Anne of Romania

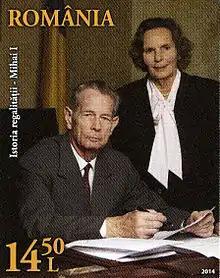
Michael and Anne on a 2014 Romanian stamp

After their wedding in 1948, Anne and Michael rented a house in Hertfordshire for four years, where they became market gardeners and farmed poultry. In 1956 they moved to Versoix on Lake Geneva, and raised five daughters there. In 1992, they visited Romania for three days; it was her first visit to the country. From 1993 to 1997, despite repeated attempts, Michael was refused entry to Romania by the hostile Romanian government. During these years Anne visited the country a number of times representing her husband. After 1997, there were no restrictions on Anne and Michael's entry into Romania. Elisabeta Palace was put at their disposal by the government, and they recovered some properties from the state, including Săvârşin Castle and Peleş Castle.